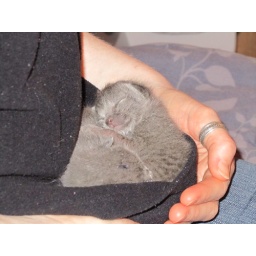
The kittens had visitors today. Bunny and Otter cuddled up in Carolyn's shirt as cute as can be!